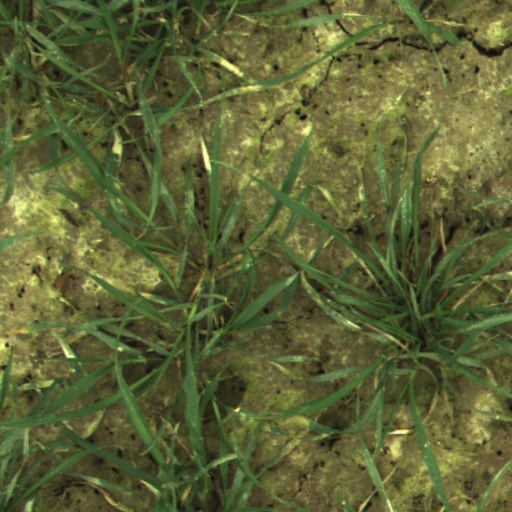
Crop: wheat